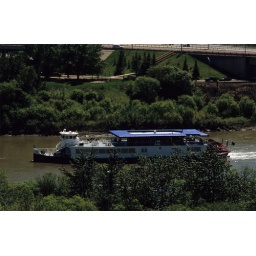
the padle boat that operates on the river in the sumer time